Triking

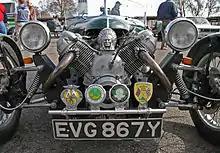
Triking with front mounted Moto-Guzzi V-twin motorcycle engine

Triking Sports Cars was founded as Triking Cyclecars Ltd by former Lotus employee Tony Divey (1930 - 2013). He built the first Triking in the late 1970s because he was unable to acquire a Morgan. It featured a steel space frame with alloy panels and a glass-fibre bonnet, and was powered by a Moto Guzzi V-twin motorcycle engine. Its popularity led to production. In 1990 Divey designed a new tubular front end and a one piece glass-fibre "body".